USS Gregory (DD-82)

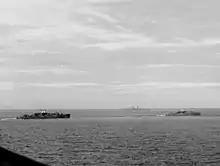
"Gregory" and on 30 July 1942.

A Navy pilot had also seen the gunfire and, assuming it came from a Japanese submarine, dropped a string of five flares almost on top of the two APDs. "Gregory" and "Little", silhouetted against the blackness, were spotted immediately by the Japanese destroyers, which opened fire at 01:00. "Gregory" brought all her guns to bear but was overmatched and less than 3 minutes after the flares had been dropped was dead in the water and beginning to sink. Two boilers had burst and her decks were a mass of flames. Her skipper, Lieutenant Commander Harry F. Bauer, himself seriously wounded, gave the word to abandon ship, and "Gregory"s crew took to the water. Bauer ordered two companions to aid another crewman yelling for help and was never seen again; for his conduct, he posthumously received the Silver Star. The U.S. Navy subsequently named a ship, , in recognition of his gallant action.